Kohima

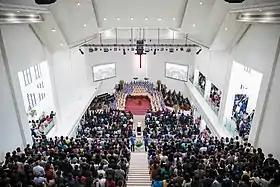
Kohima Ao Baptist Church

Tourism plays an important role in the city's economy. The number of tourists visiting Kohima has been increasing significantly each year.